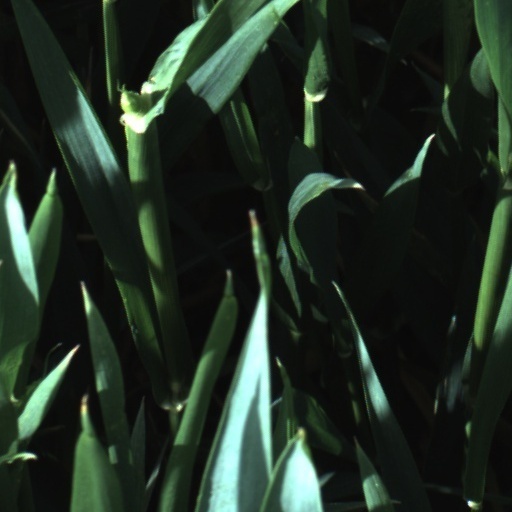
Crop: wheat